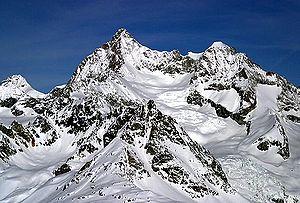
Cinq jours, ce printemps-là est un film américain réalisé par Fred Zinnemann et sorti en 1982.